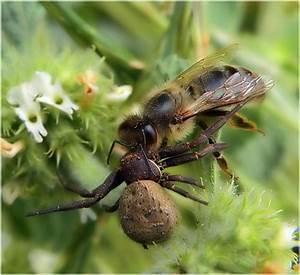
spider